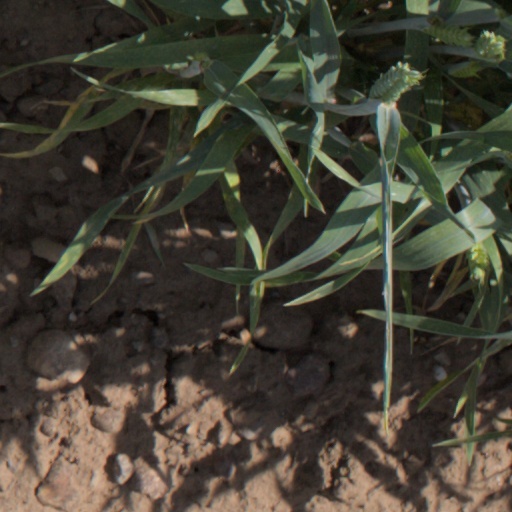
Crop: wheat